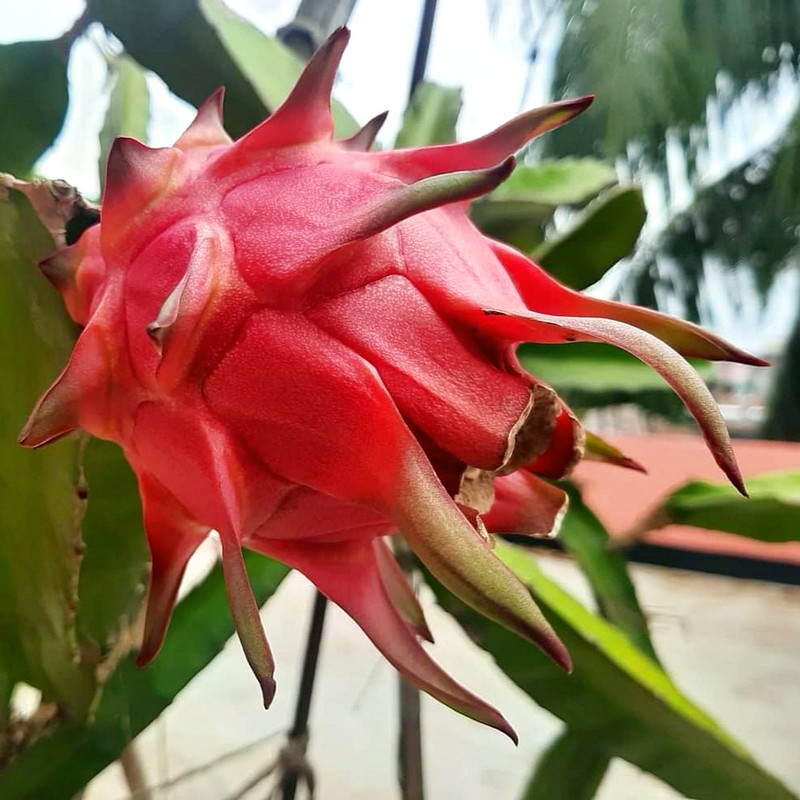
Label: Fresh Dragon Fruit